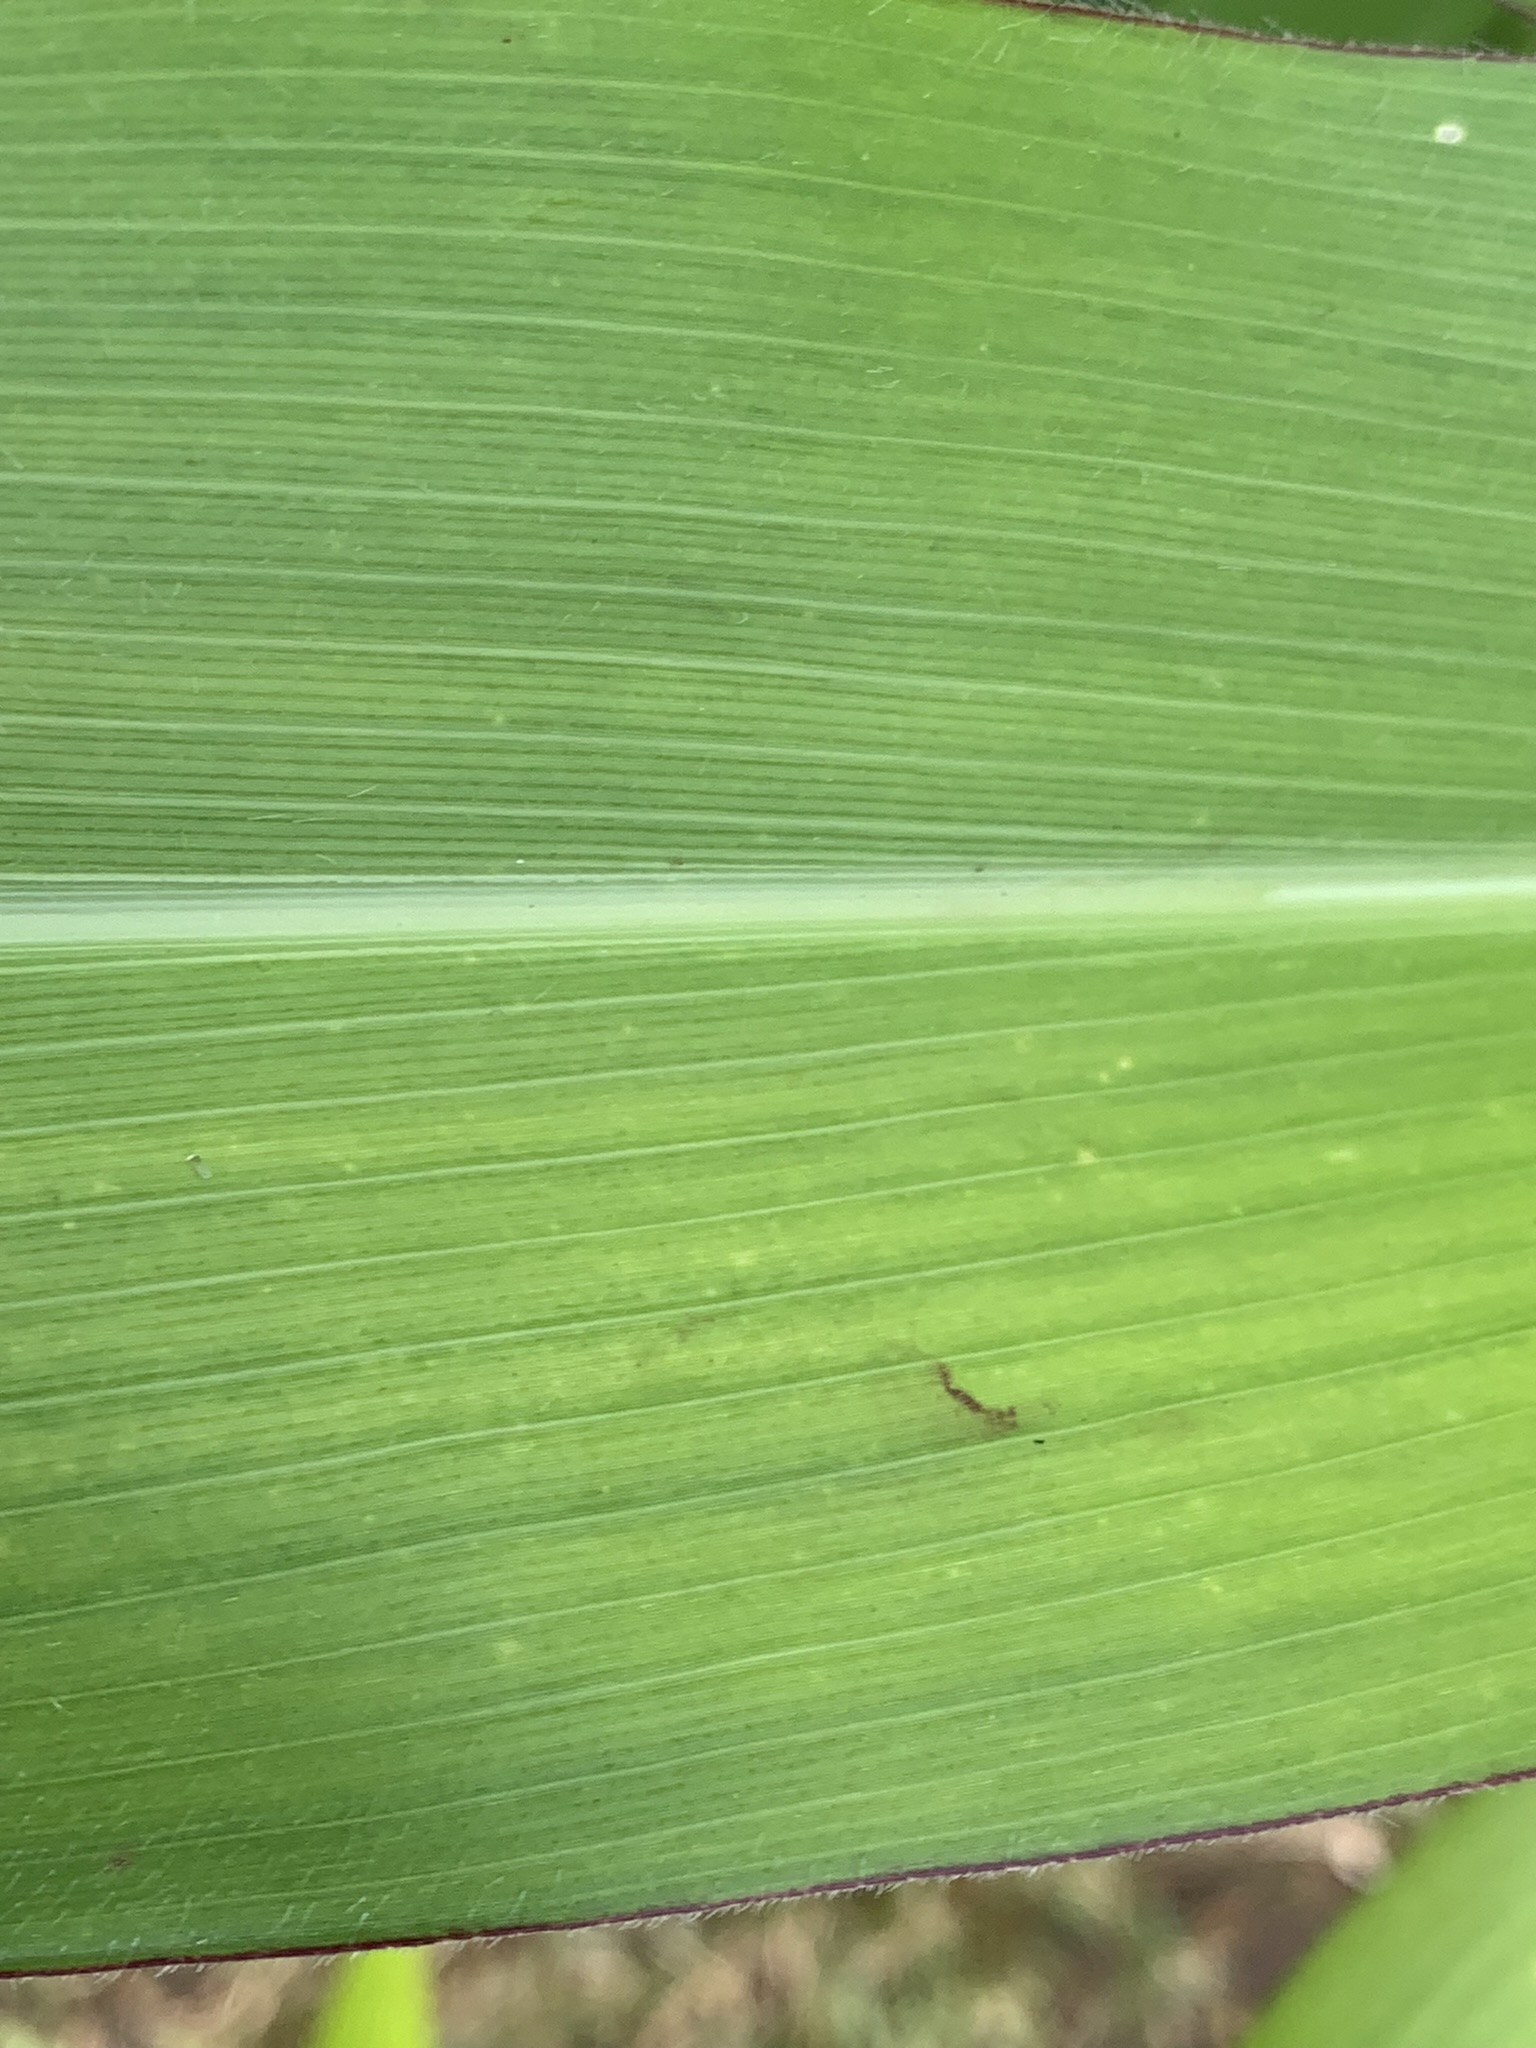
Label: Healthy